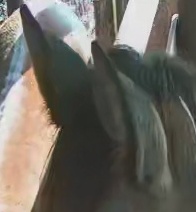
Face region: ears (position_of_ears)
Pain indicator: not_present